Gong (band)

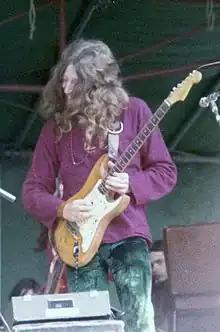
Steve Hillage, Hyde Park, 1974

In March 1973, exhausted by Gong's 1972 tour and the recording of "Flying Teapot", Allen and Smyth left Gong and returned to Deià to take care of their baby Tally. Then drummer Laurie Allan and bassist Francis Moze also decided to depart. Tim Blake, Steve Hillage, Didier Malherbe, Venux De Luxe and the rest of the Gong family decided to continue as the short-lived band Paragong who enlisted drummer Pierre Moerlen and bassist Mike Howlett but existed only two short months, March and April 1973, and only ever played live in France. The only recording documenting Paragong live is the (22-minute) short album "Live '73" released in 1995 which consists of the two lengthy tracks "Camembert Psilocybin Flashback" and "Porquoi Dormons Nous? (The Gnome Rock Dispensation)".